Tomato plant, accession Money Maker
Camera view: tilt-top (135 deg); turntable rotation: 90 degrees
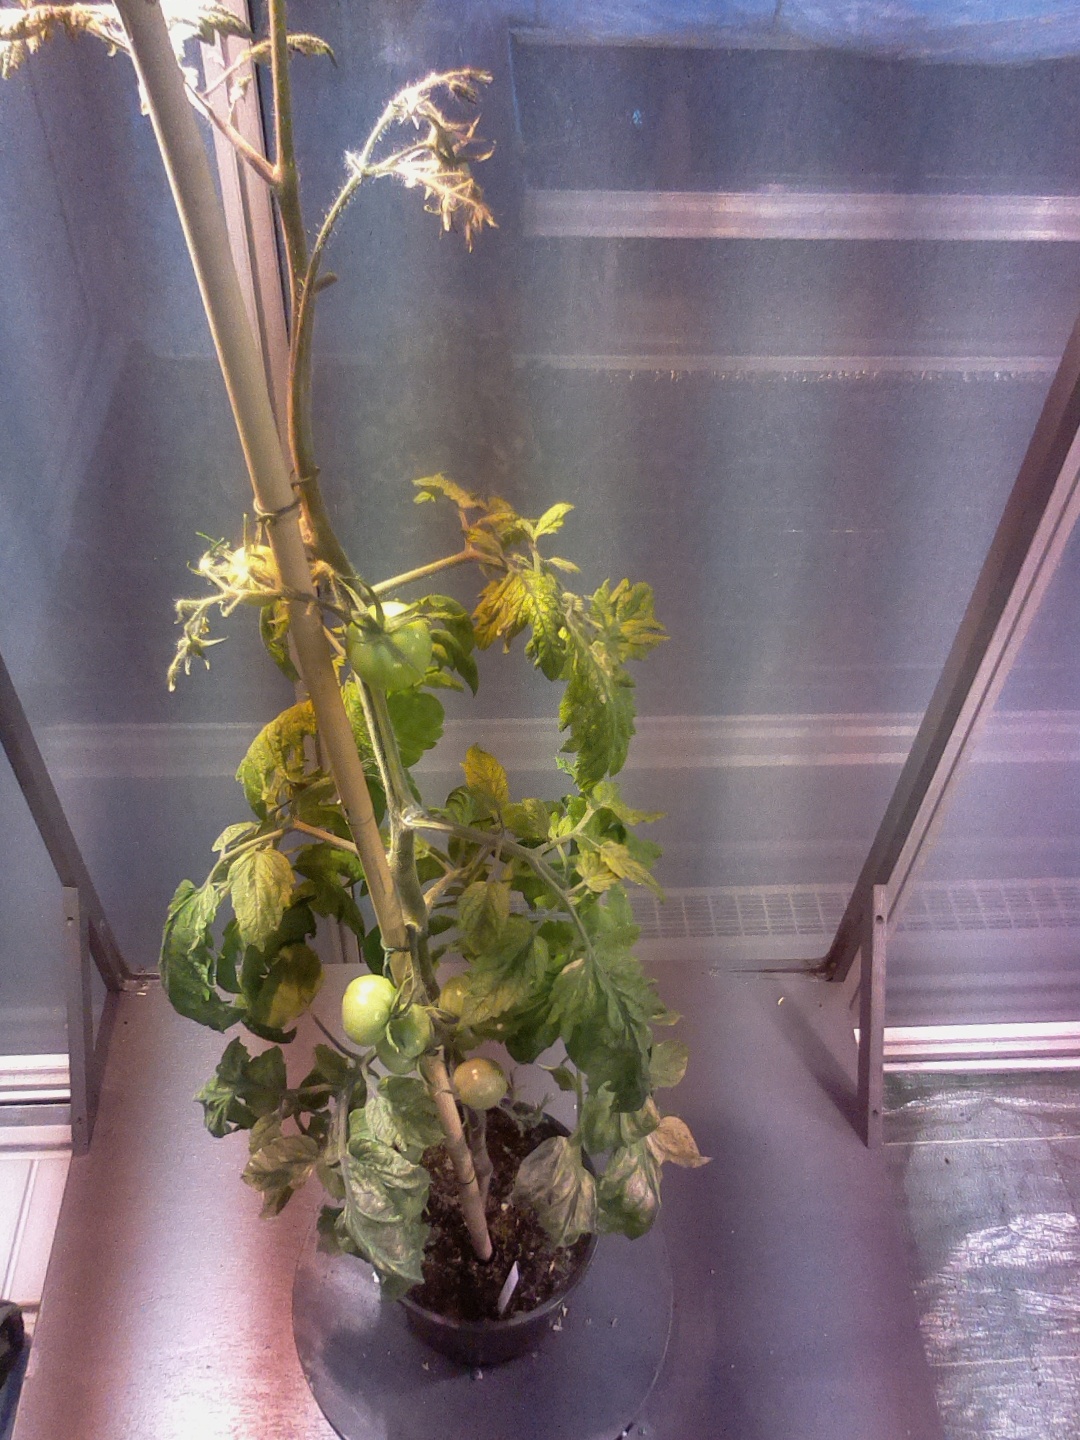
BBCH growth stage 77: 70%-80% of final fruit size